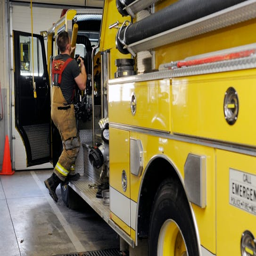
person puts his equipment back on a truck thursday